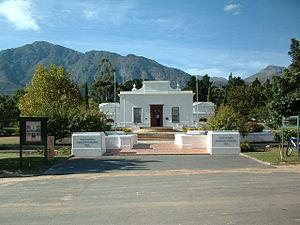
Franschhoek est un village d'Afrique du Sud, situé dans la province du Cap-Occidental à une cinquantaine de kilomètres de la ville du Cap.
Les huguenots d'Afrique du Sud sont des descendants de Français protestants établis en Afrique du Sud depuis les persécutions religieuses et la révocation de l'Édit de Nantes en 1685. Les Huguenots représentent une composante de l'identité du peuple Afrikaners.